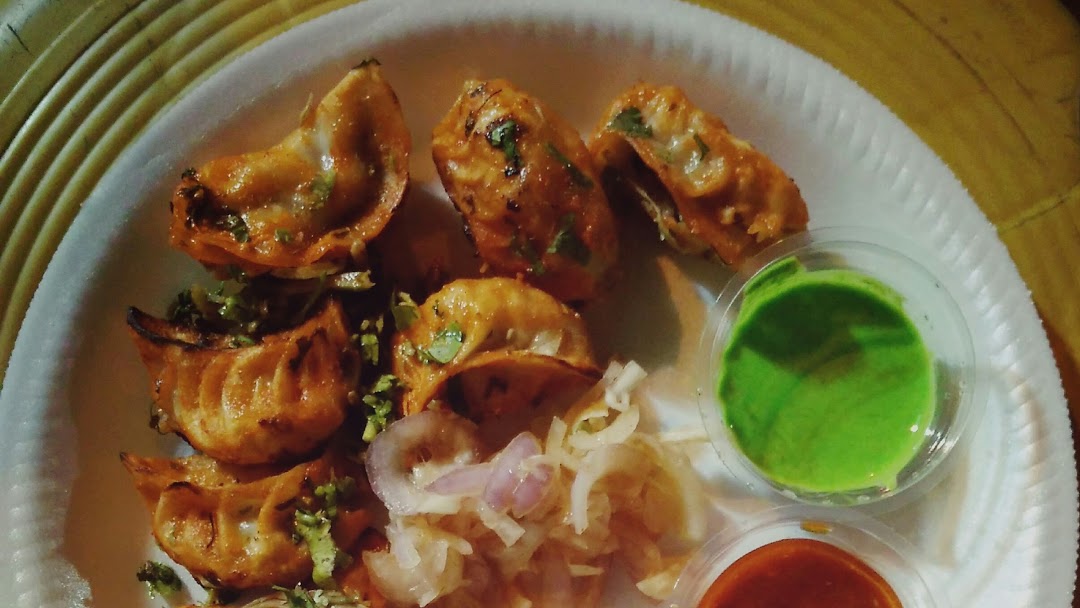
Dish: momos